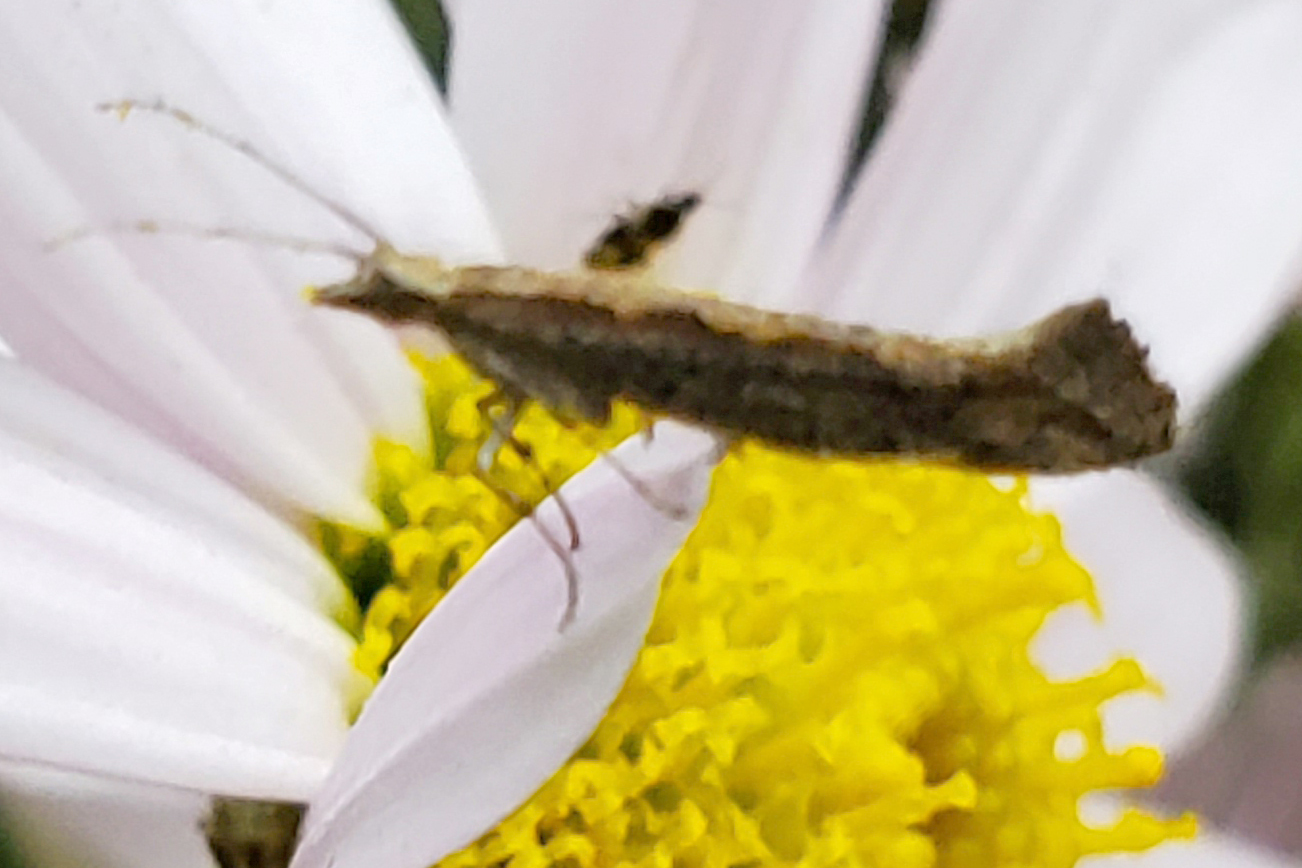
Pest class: diamondback_moth